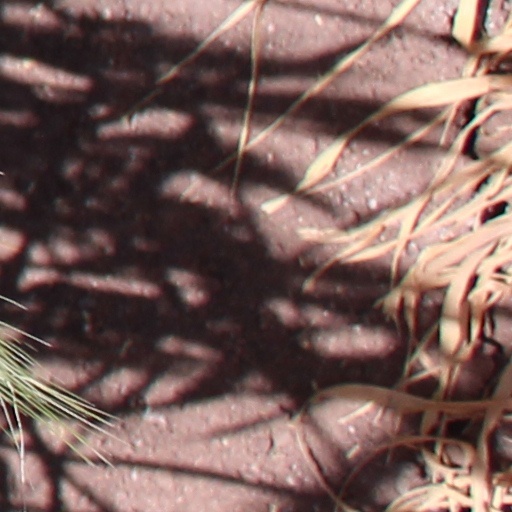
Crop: wheat